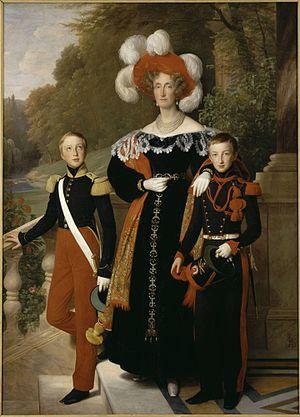
Antoine Marie Philippe Louis d’Orléans, duc de Montpensier, devenu don Antonio de Orleans, infant d'Espagne par son mariage, duc de Galliera après la renonciation de la duchesse Maria de Brignole-Sale, est né le 31 juillet 1824 à Neuilly-sur-Seine, en France, décédé le 5 février 1890, à Sanlúcar de Barrameda, en Espagne, est un prince franco-espagnol et un fils du roi des Français Louis-Philippe Iᵉʳ et de son épouse Marie-Amélie de Bourbon-Siciles.
Amélie-les-Bains-Palalda est une commune française créée en 1942 et située dans le département des Pyrénées-Orientales, en région Occitanie.
Louis Hersent, né le 10 mars 1777 à Paris et mort dans la même ville le 2 octobre 1860, est un peintre et graveur français.